How to Grow a Band

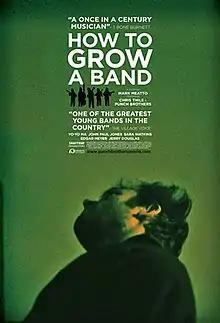
Film poster

How To Grow A Band is a 2011 music documentary film about the early days of American progressive bluegrass band Punch Brothers. The film stars Chris Thile, Gabe Witcher, Noam Pikelny, Chris Eldridge, Paul Kowert and Greg Garrison and features interviews with a number of notable musicians including Yo-Yo Ma, John Paul Jones of Led Zeppelin, Jerry Douglas, bassist Edgar Meyer and Sara Watkins of Nickel Creek. The film's narrative structure tracks mandolinist Chris Thile's ambitious four movement suite, "The Blind Leaving the Blind" as it follows the band on their first tour as Punch Brothers in the United Kingdom and United States in early 2008 leading up to a triumphant performance at Jazz at Lincoln Center's Allen Room in New York City.